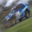
Label: automobile